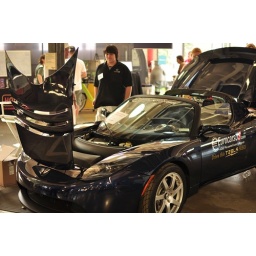
Electric car featured in the resource building as a greener way to drive, and also a raffle opportunity.